40 Guns to Apache Pass

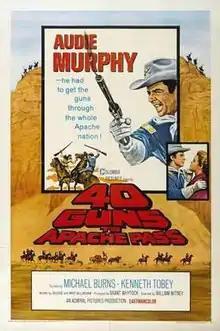
Original film poster

40 Guns to Apache Pass is a 1967 American Western film directed by William Witney and starring Audie Murphy.